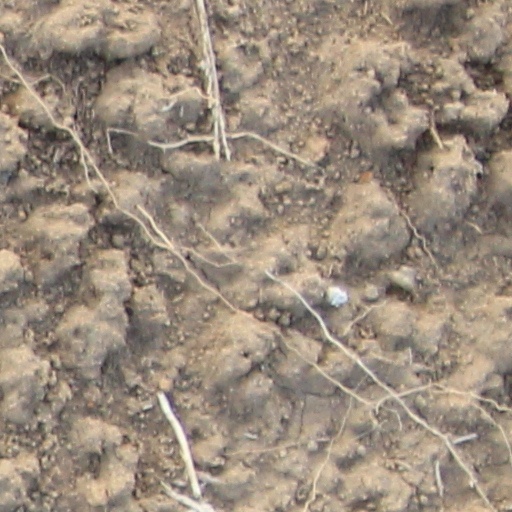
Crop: wheat